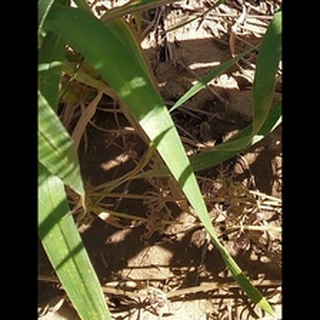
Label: healthy_wheat